John Postle Heseltine

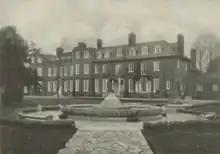
Walhampton House

Heseltine was born on 6 January 1843 in Dilham, Norfolk. He was a son of Mary and Edward Heseltine. His brother was Rev. Ernest Heseltine, M.A. of Sandringham, who assisted the officiation of his eldest daughter Dorothy's marriage to Viscount Cantelupe in 1890. Through his brother Ernest, he was uncle to civil servant Michael Heseltine, the Registrar of the General Medical Council between 1933 and 1951.